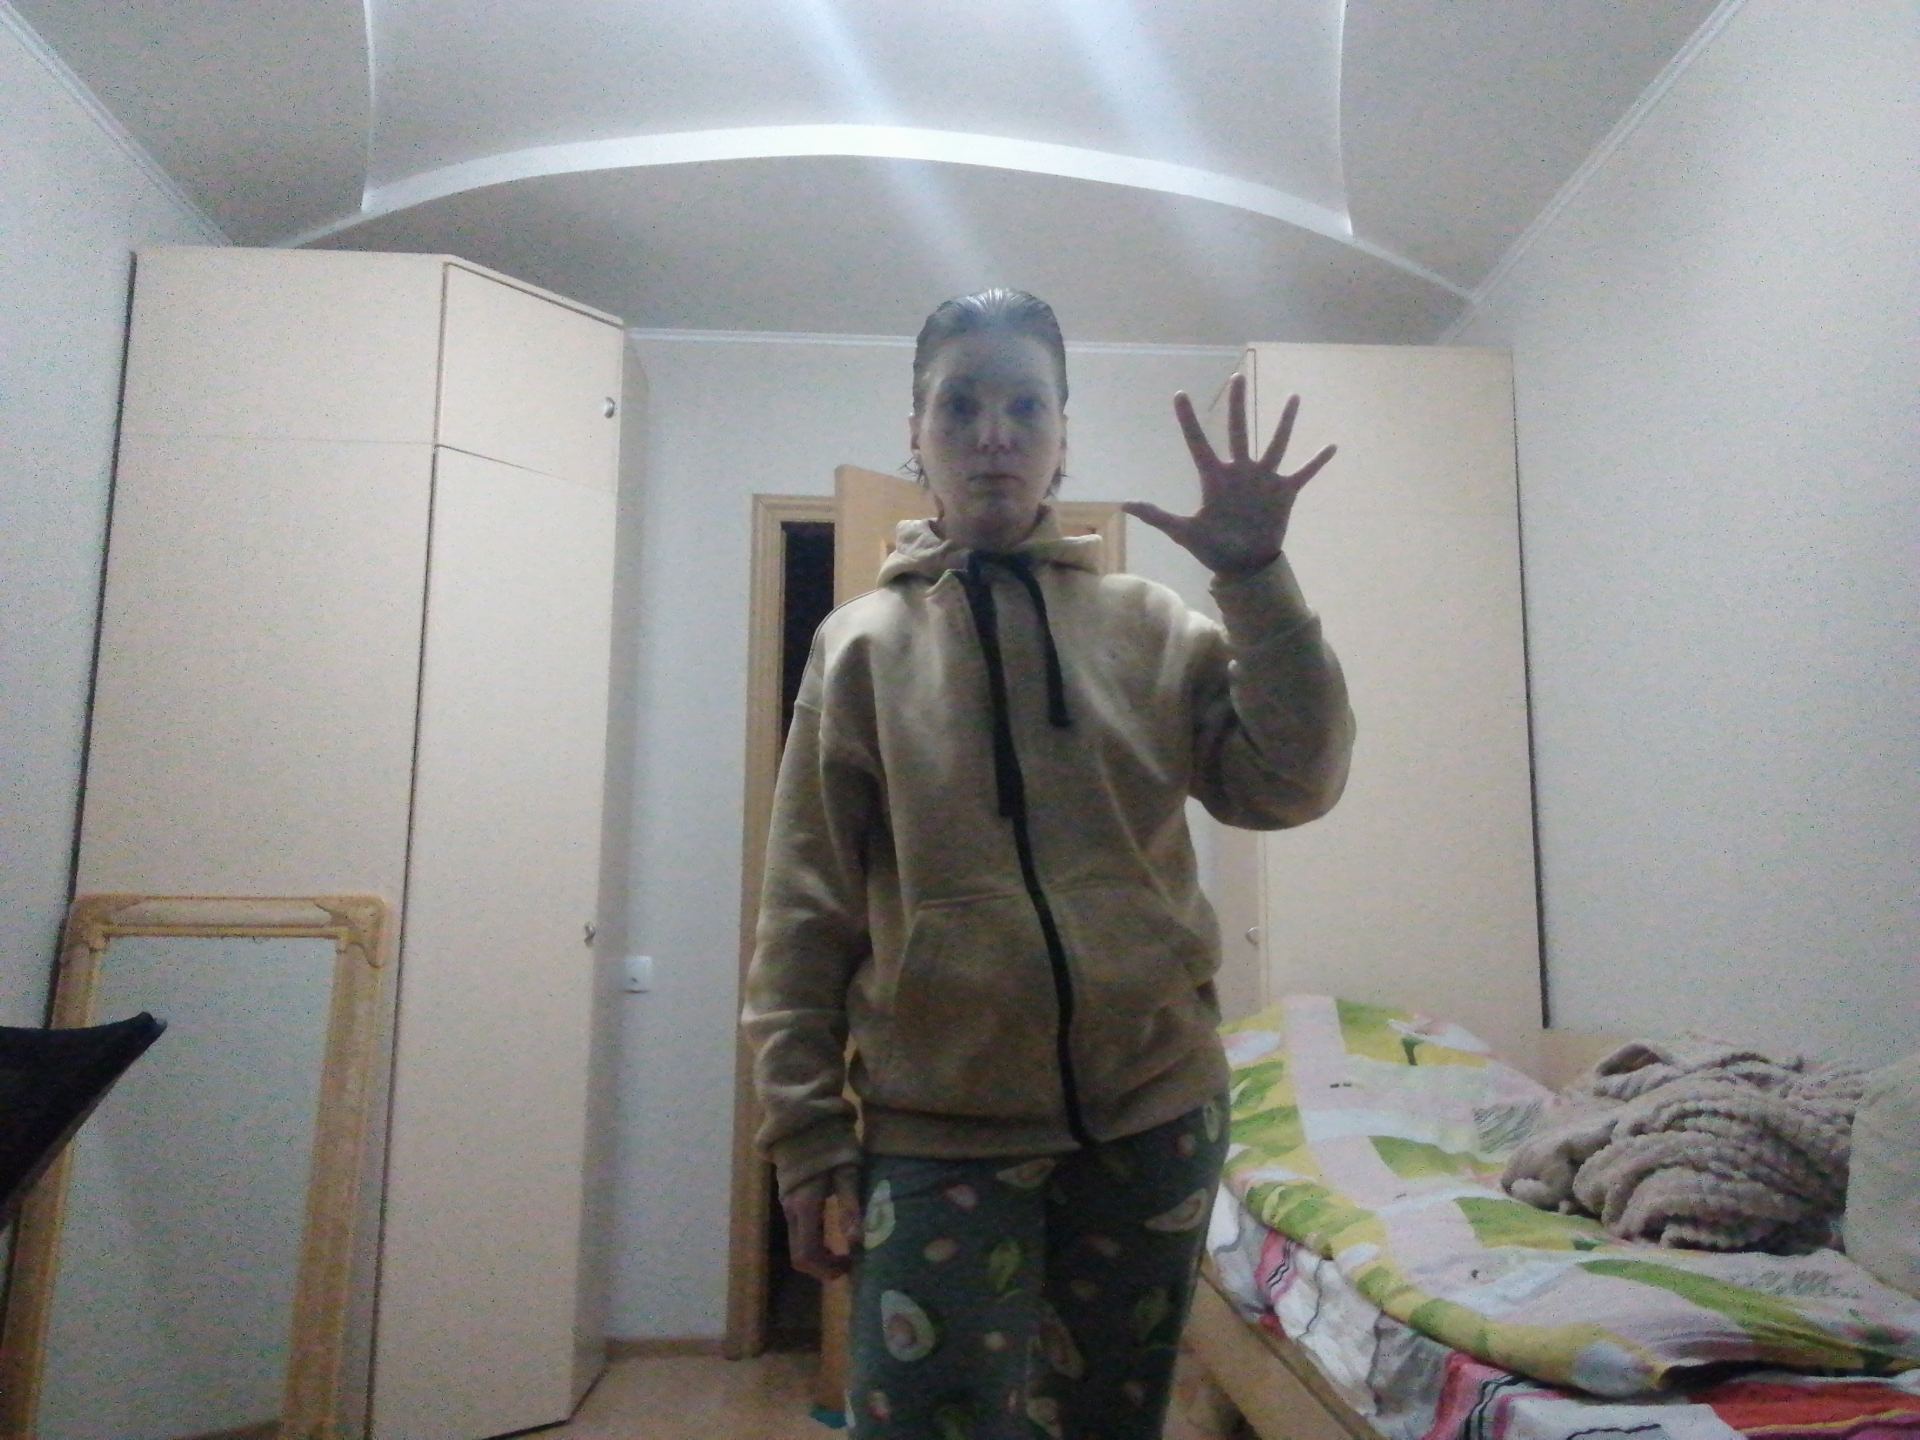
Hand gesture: palm